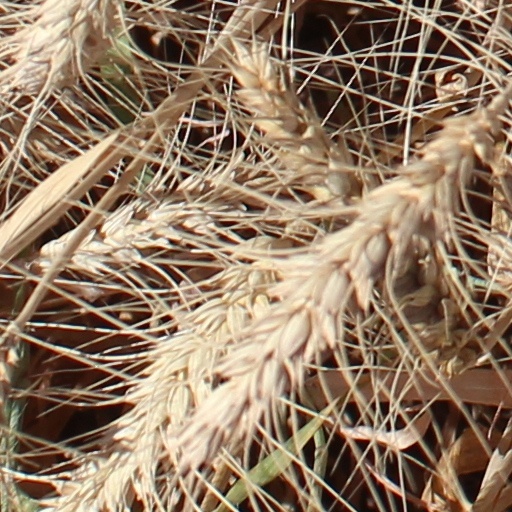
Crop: wheat